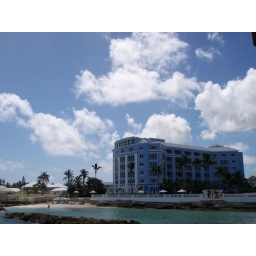
A view from the ferry dock back toward the resort. The blue building is the tower in which we stayed.